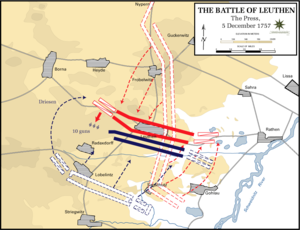
La bataille de Leuthen, également appelée bataille de Lissa, est une bataille de la guerre de Sept Ans qui eut lieu, le 5 décembre 1757, près de Leuthen, en Silésie. Le royaume de Prusse de Frédéric II y écrase l'armée impériale du Saint-Empire.